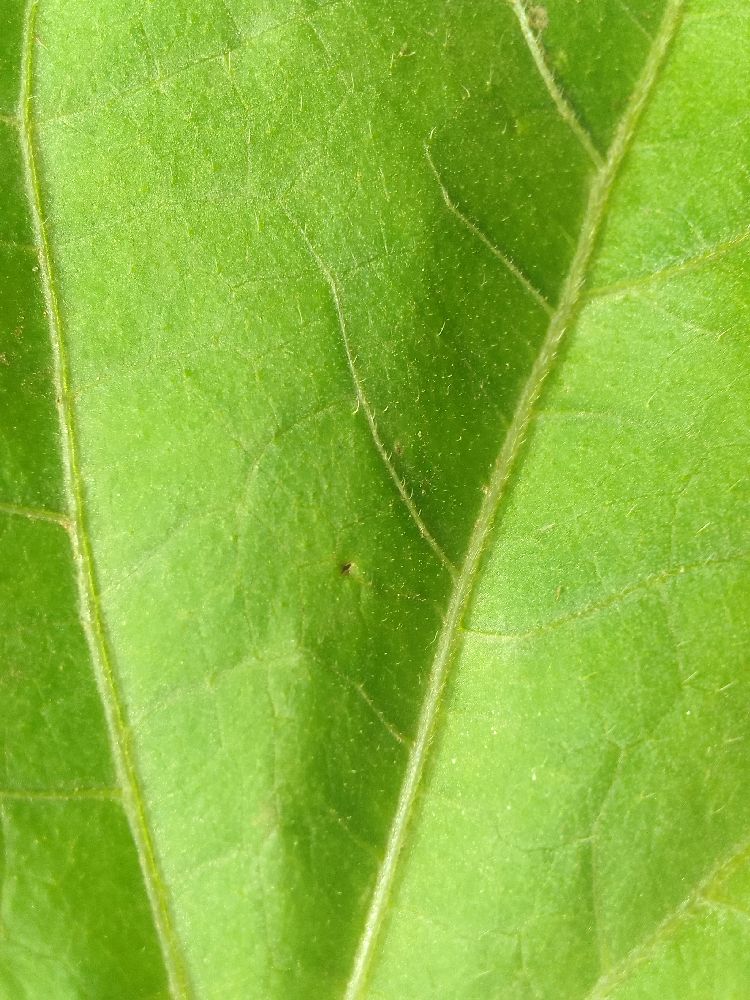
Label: healthy